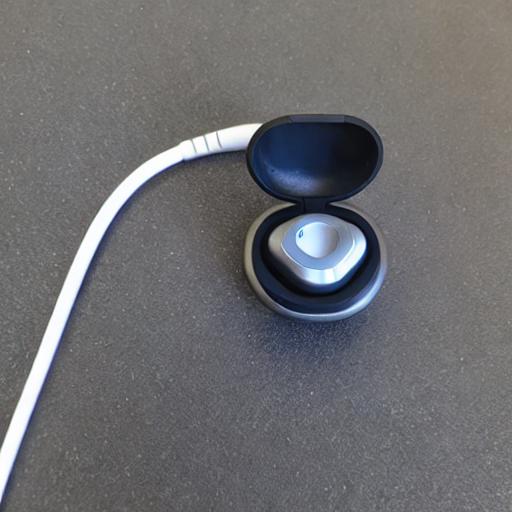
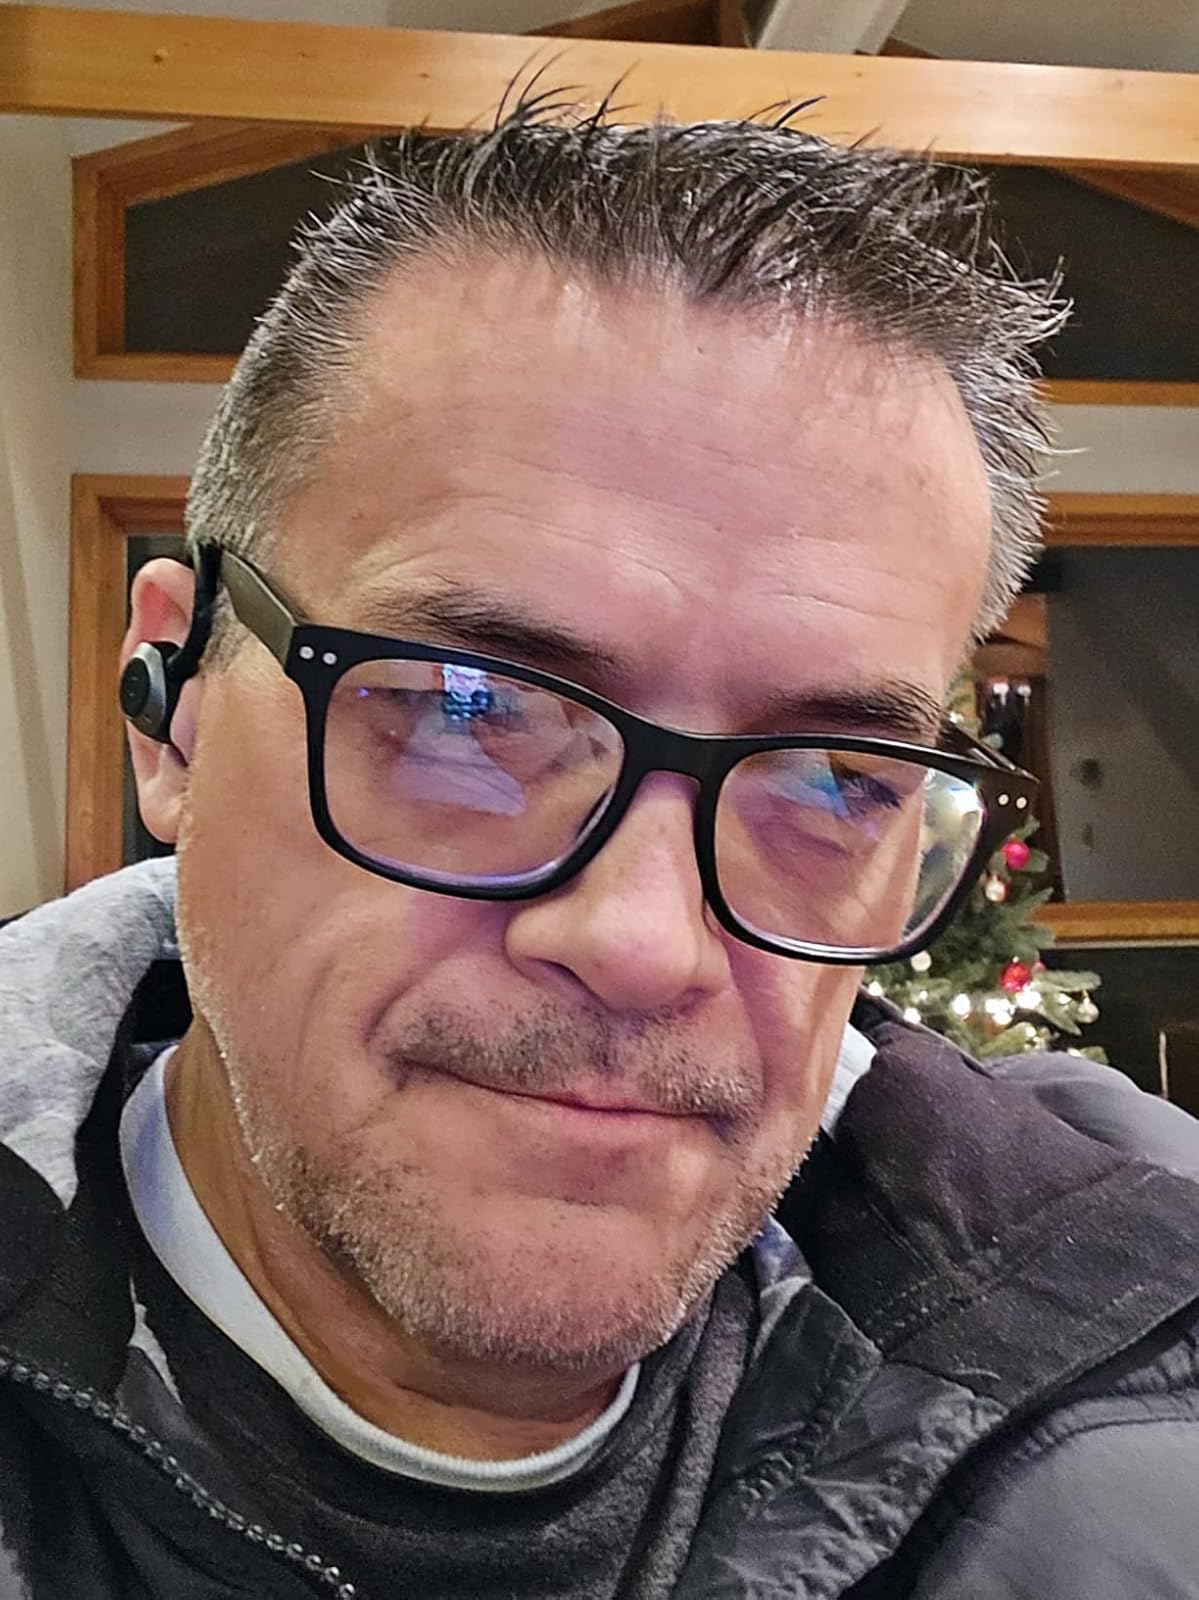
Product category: earbuds
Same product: no